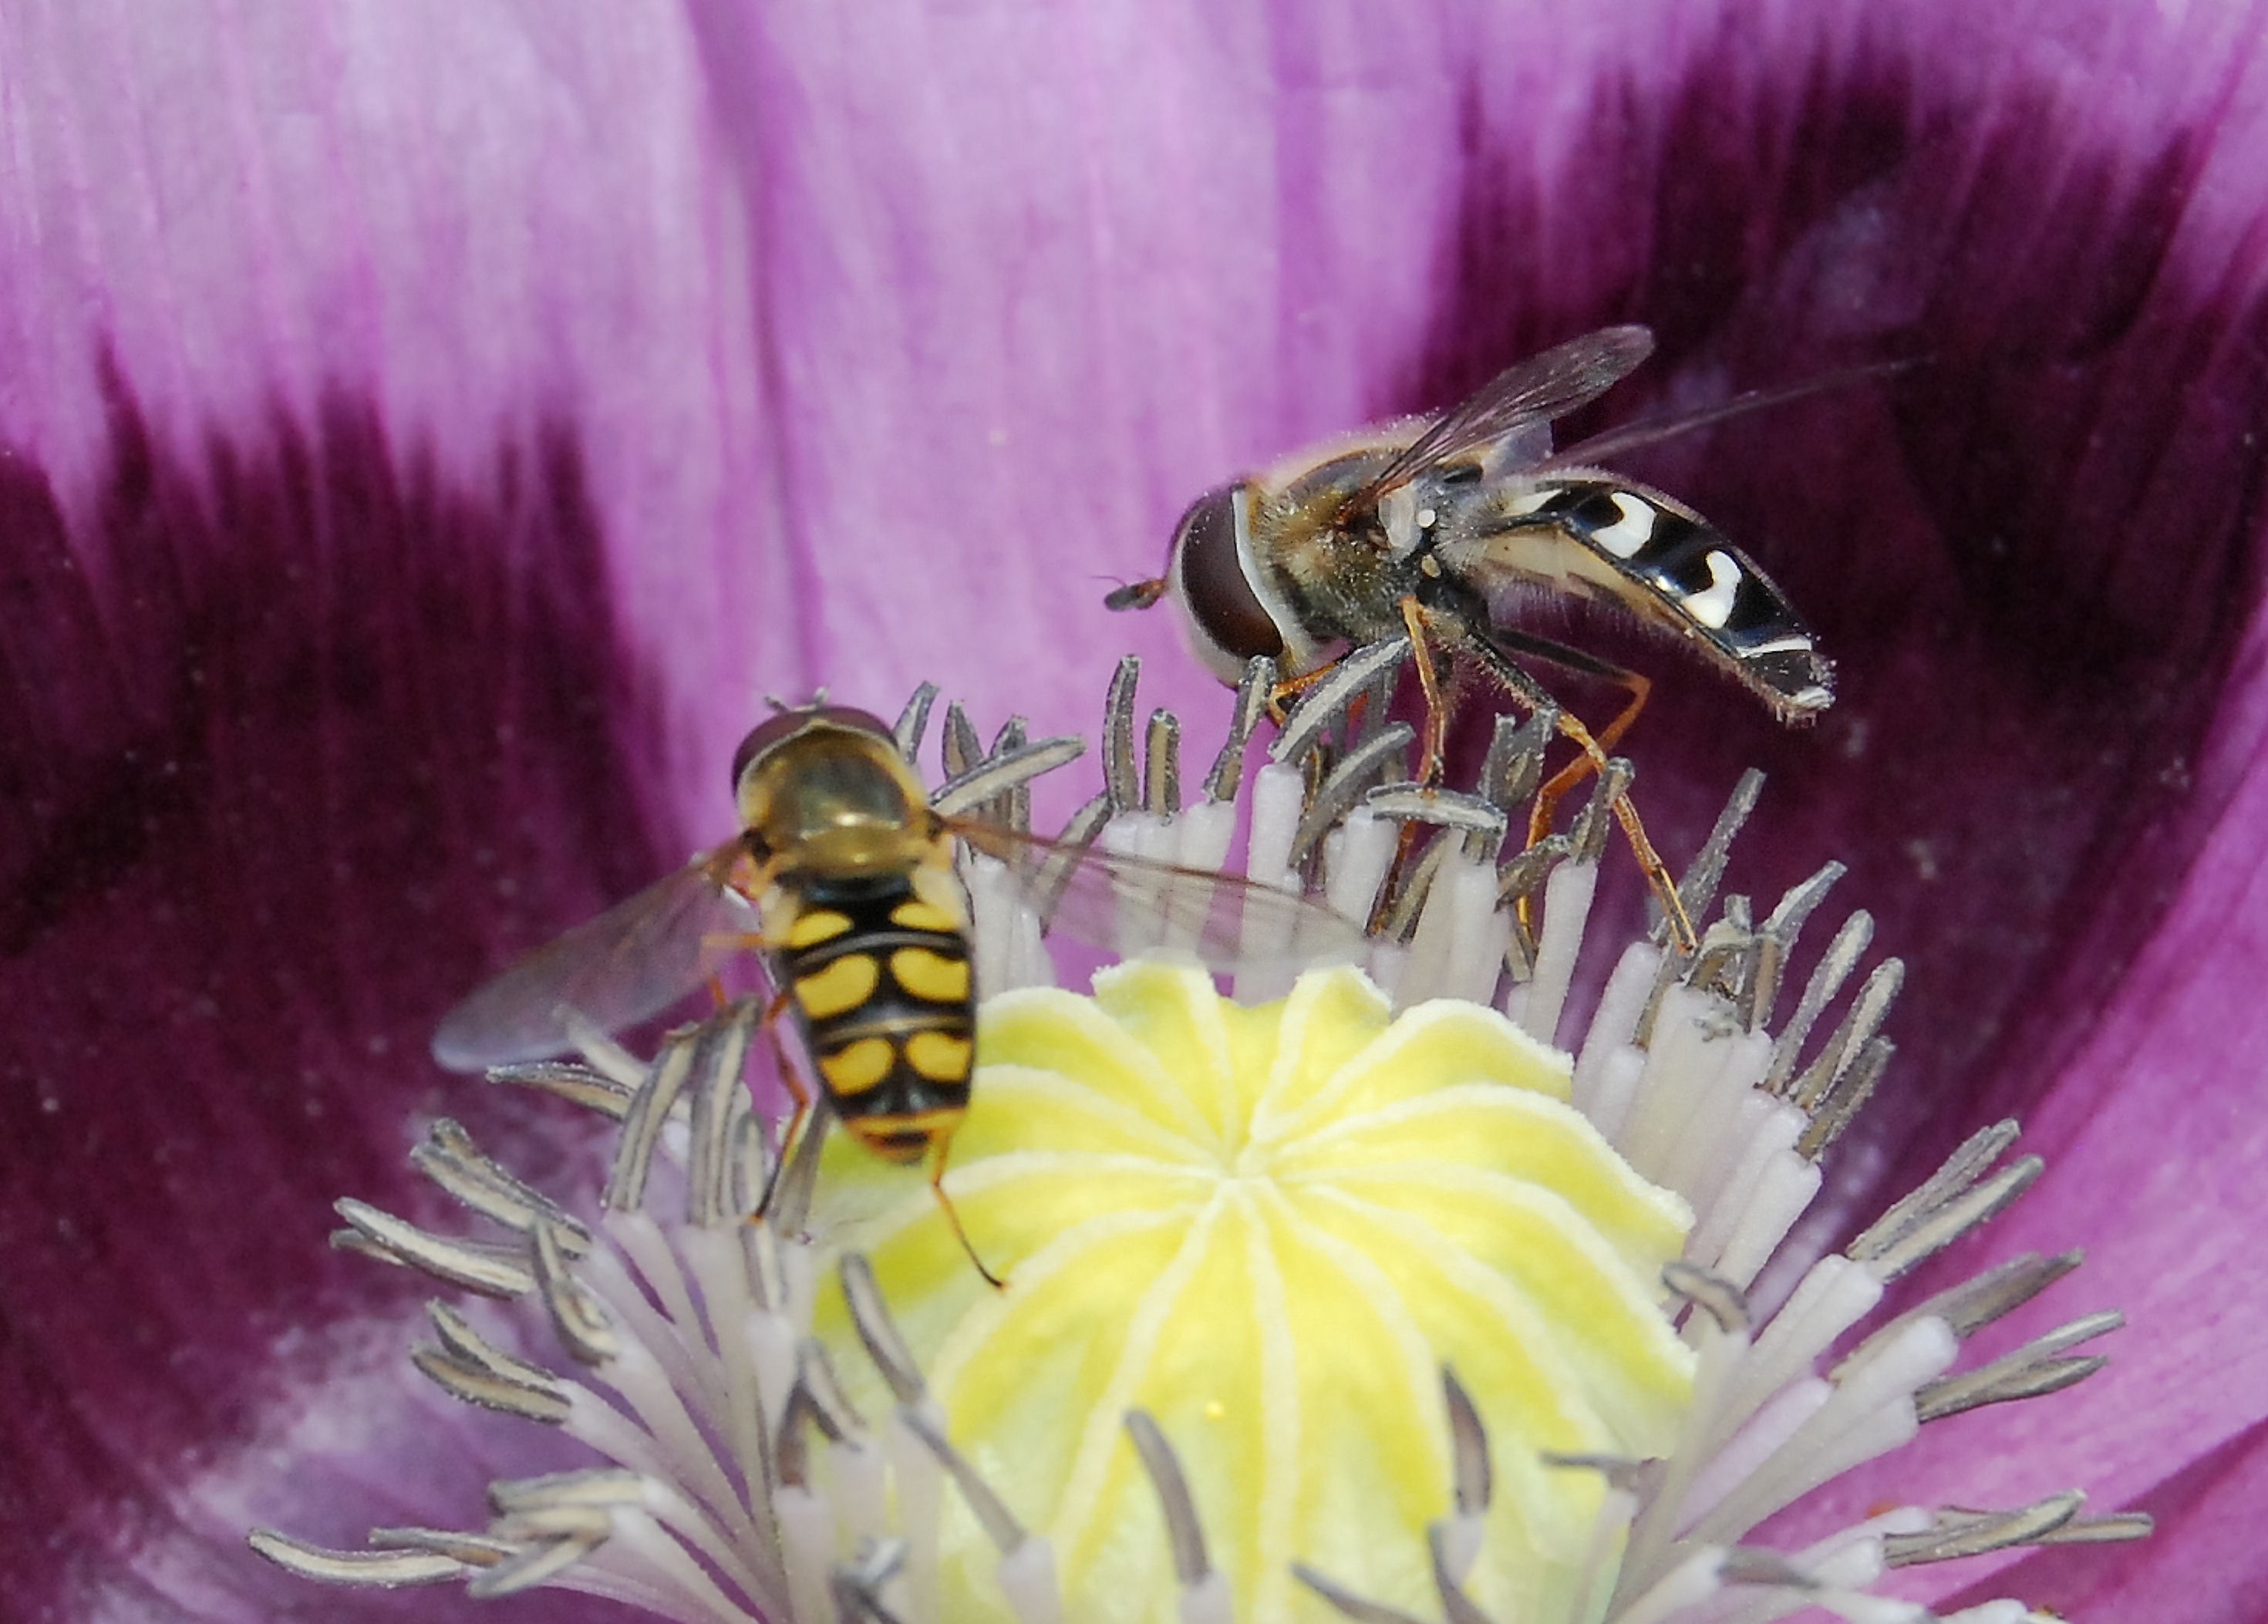
photography, flower, petal, pollen, insect, flora, fauna, invertebrate, close up, hoverfly, wings, bee, bumblebee, nectar, macro photography, honey bee, hover fly, pollinator, membrane winged insect